Chorągiew

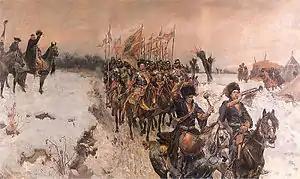
"Chorągiew pancerna of rotmistrz Józef Hulewicz" painted by Wojciech Kossak

Chorągiew (literally: "banner") was the basic administrative unit of the Polish and Lithuanian cavalry from the 14th century. An alternative name until the 17th century was "rota".